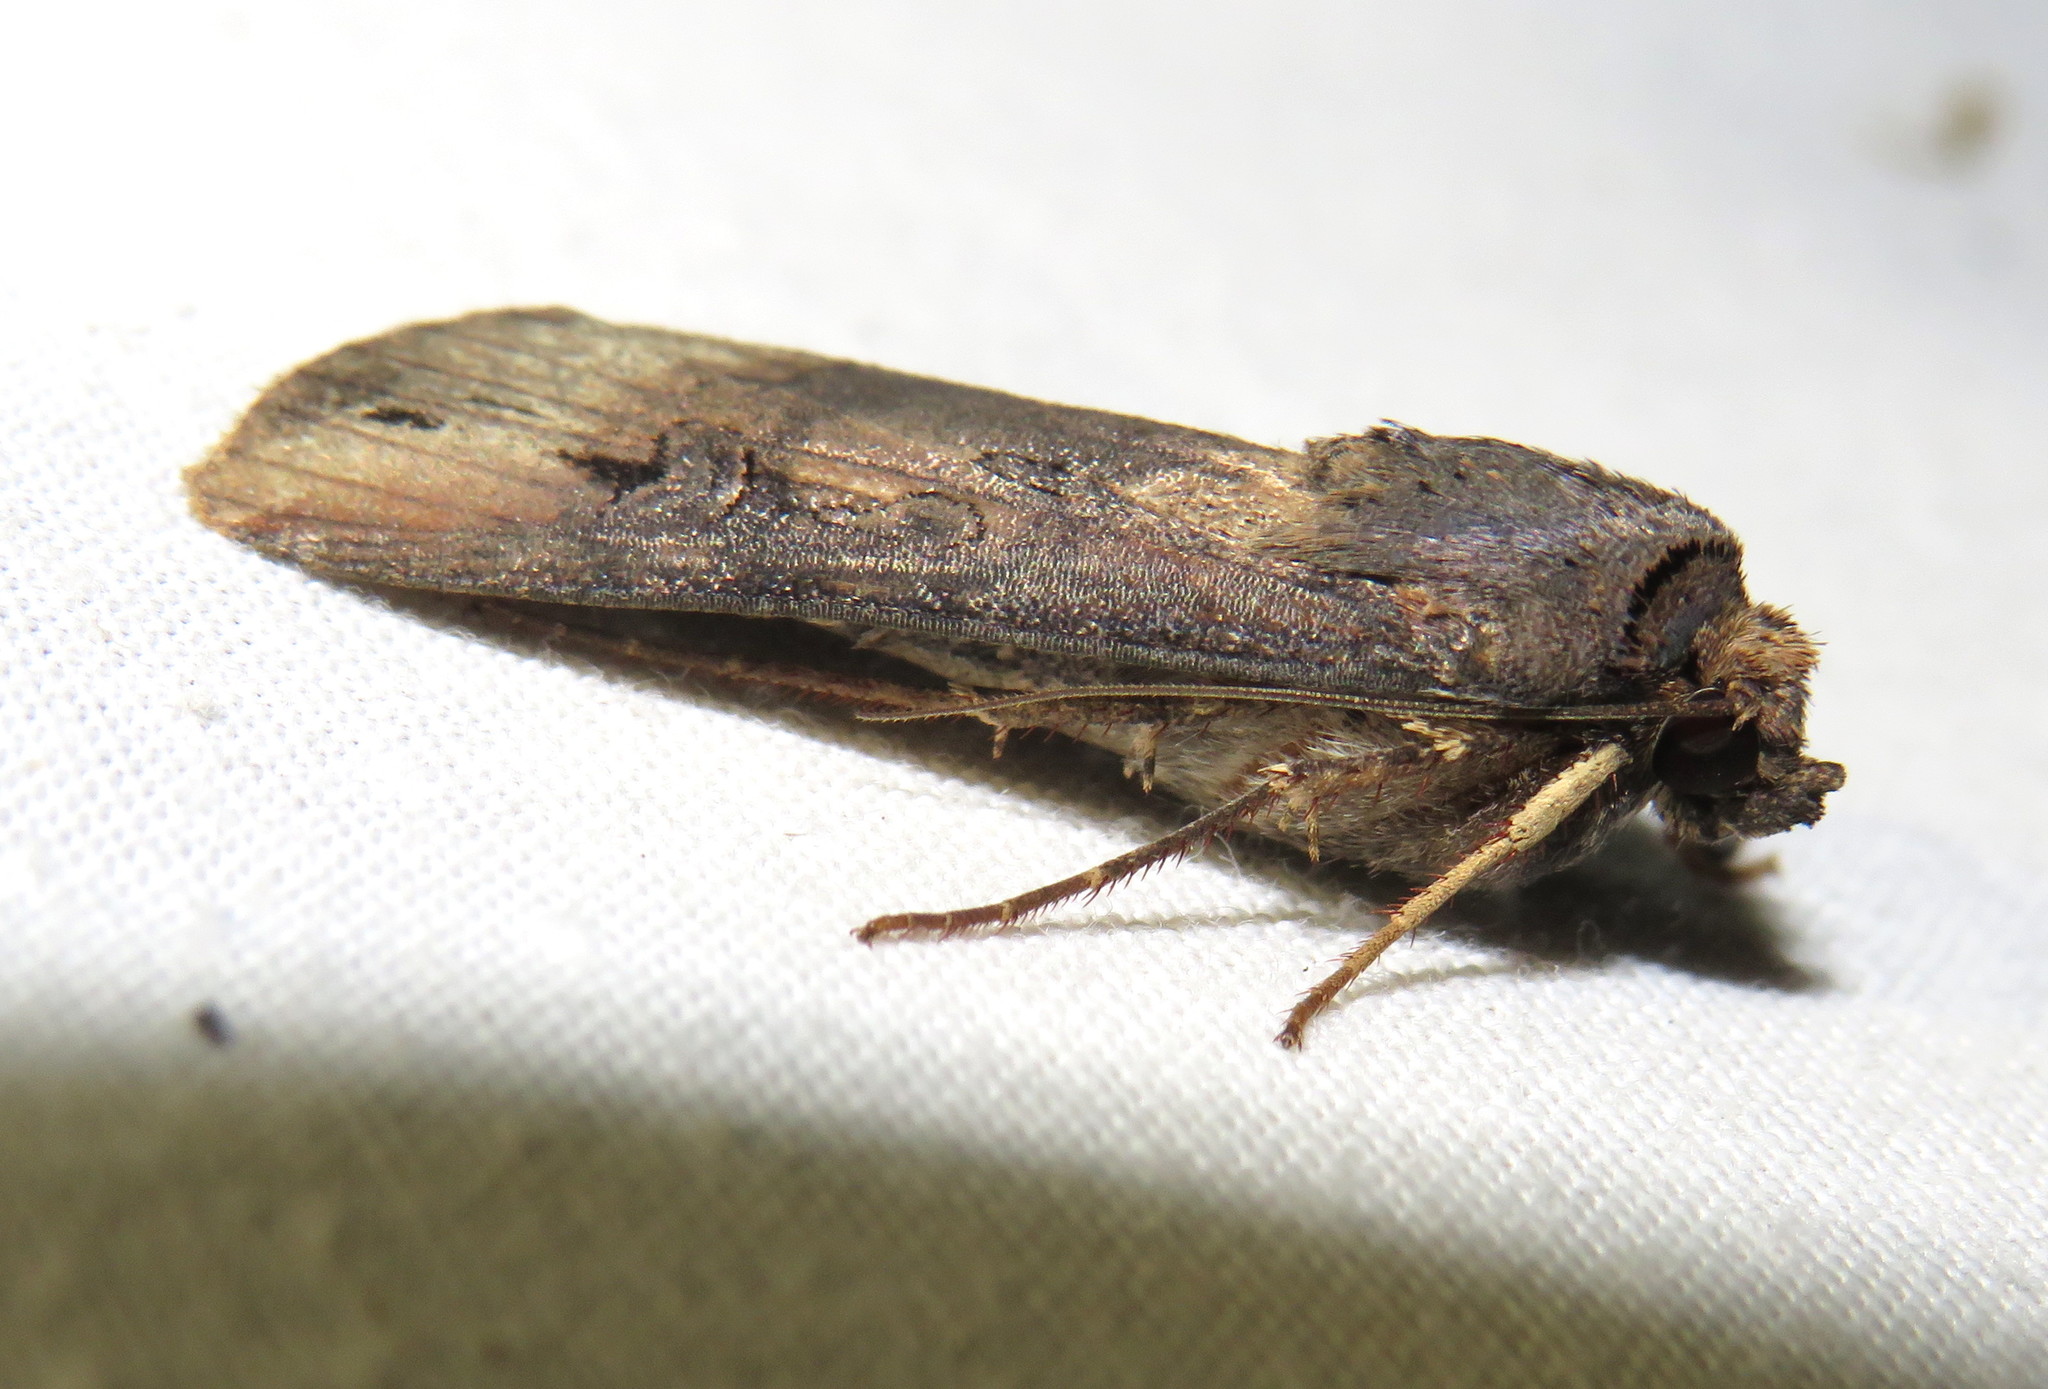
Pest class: cutworms